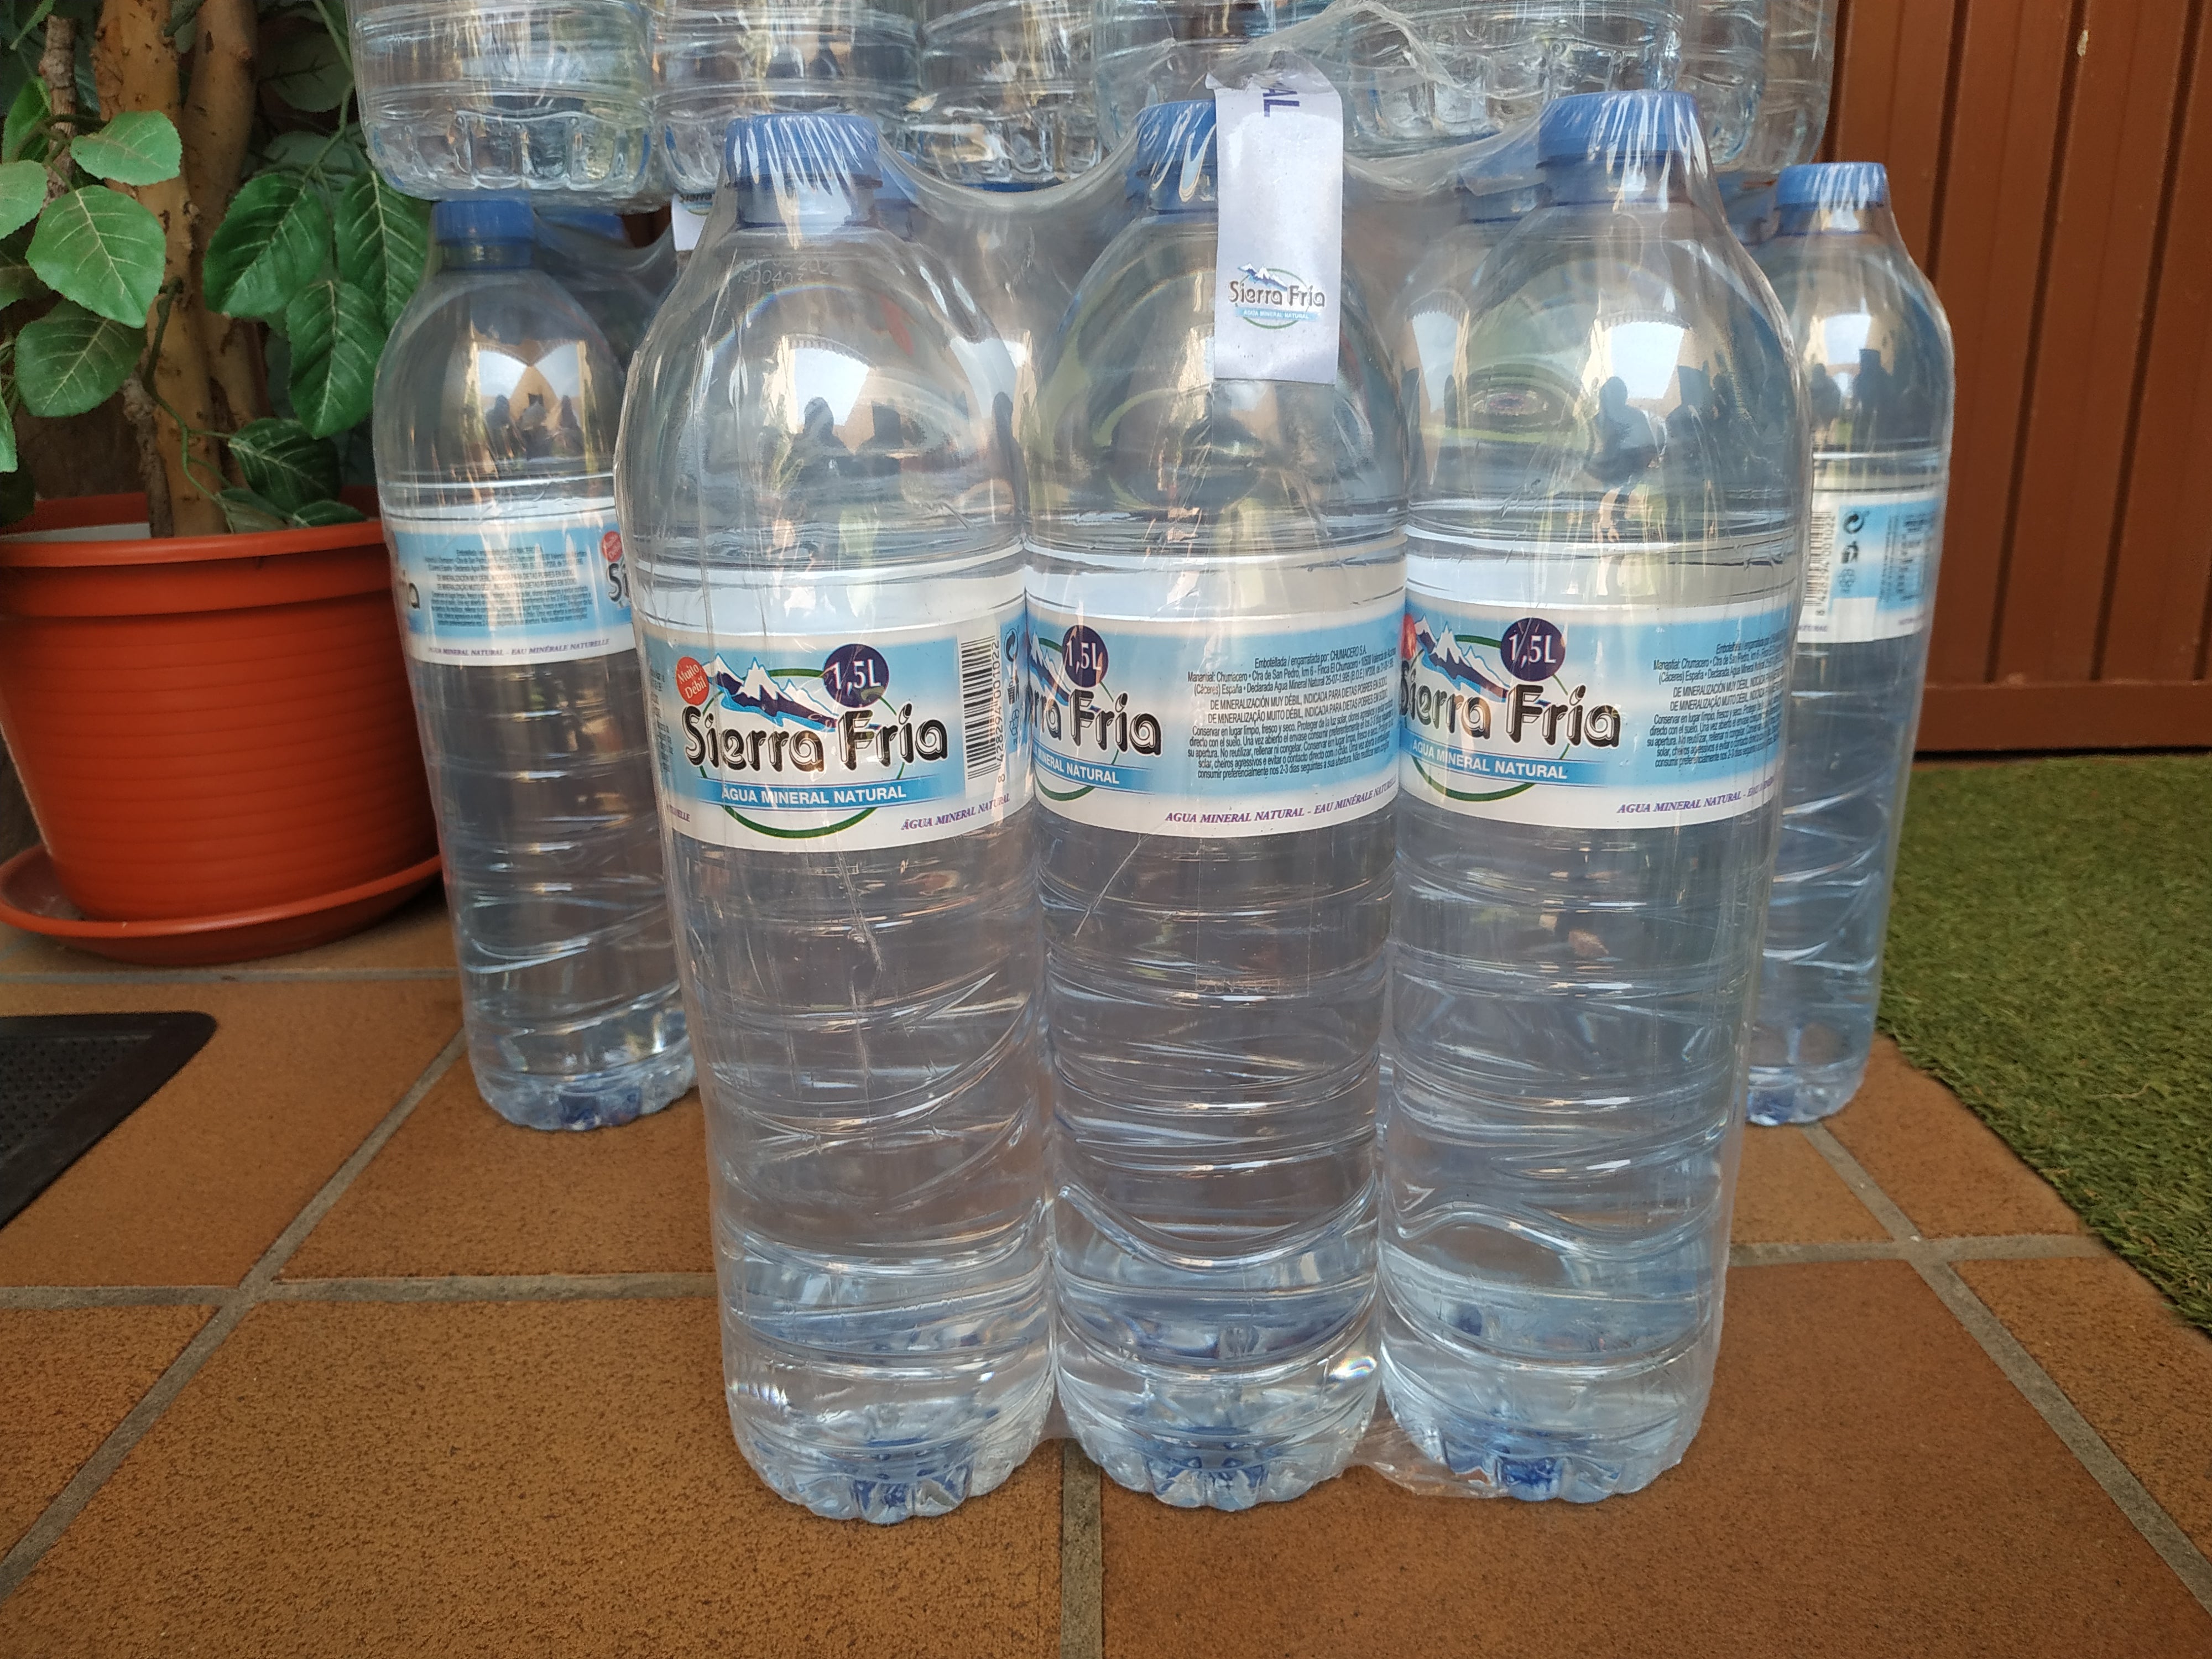
Waste category: plastic